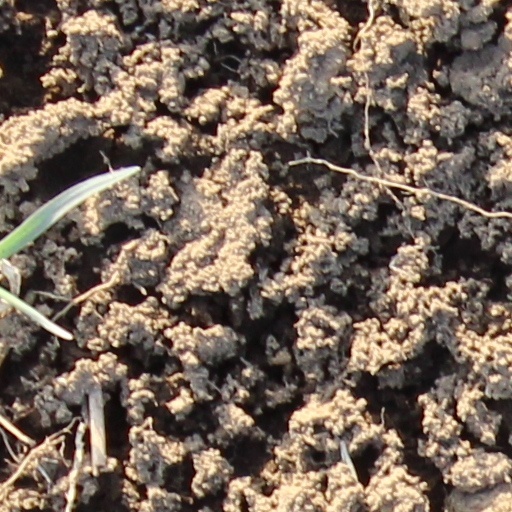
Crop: wheat